Prairie Fire (TV program)

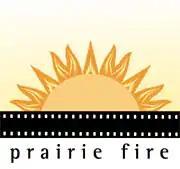

Prairie Fire was a United States television news magazine focusing on Central Illinois. It was produced by WILL-TV, a public broadcasting station owned by the University of Illinois at Urbana-Champaign. One of the longest-running local TV programs in central Illinois, it last aired in 2010.